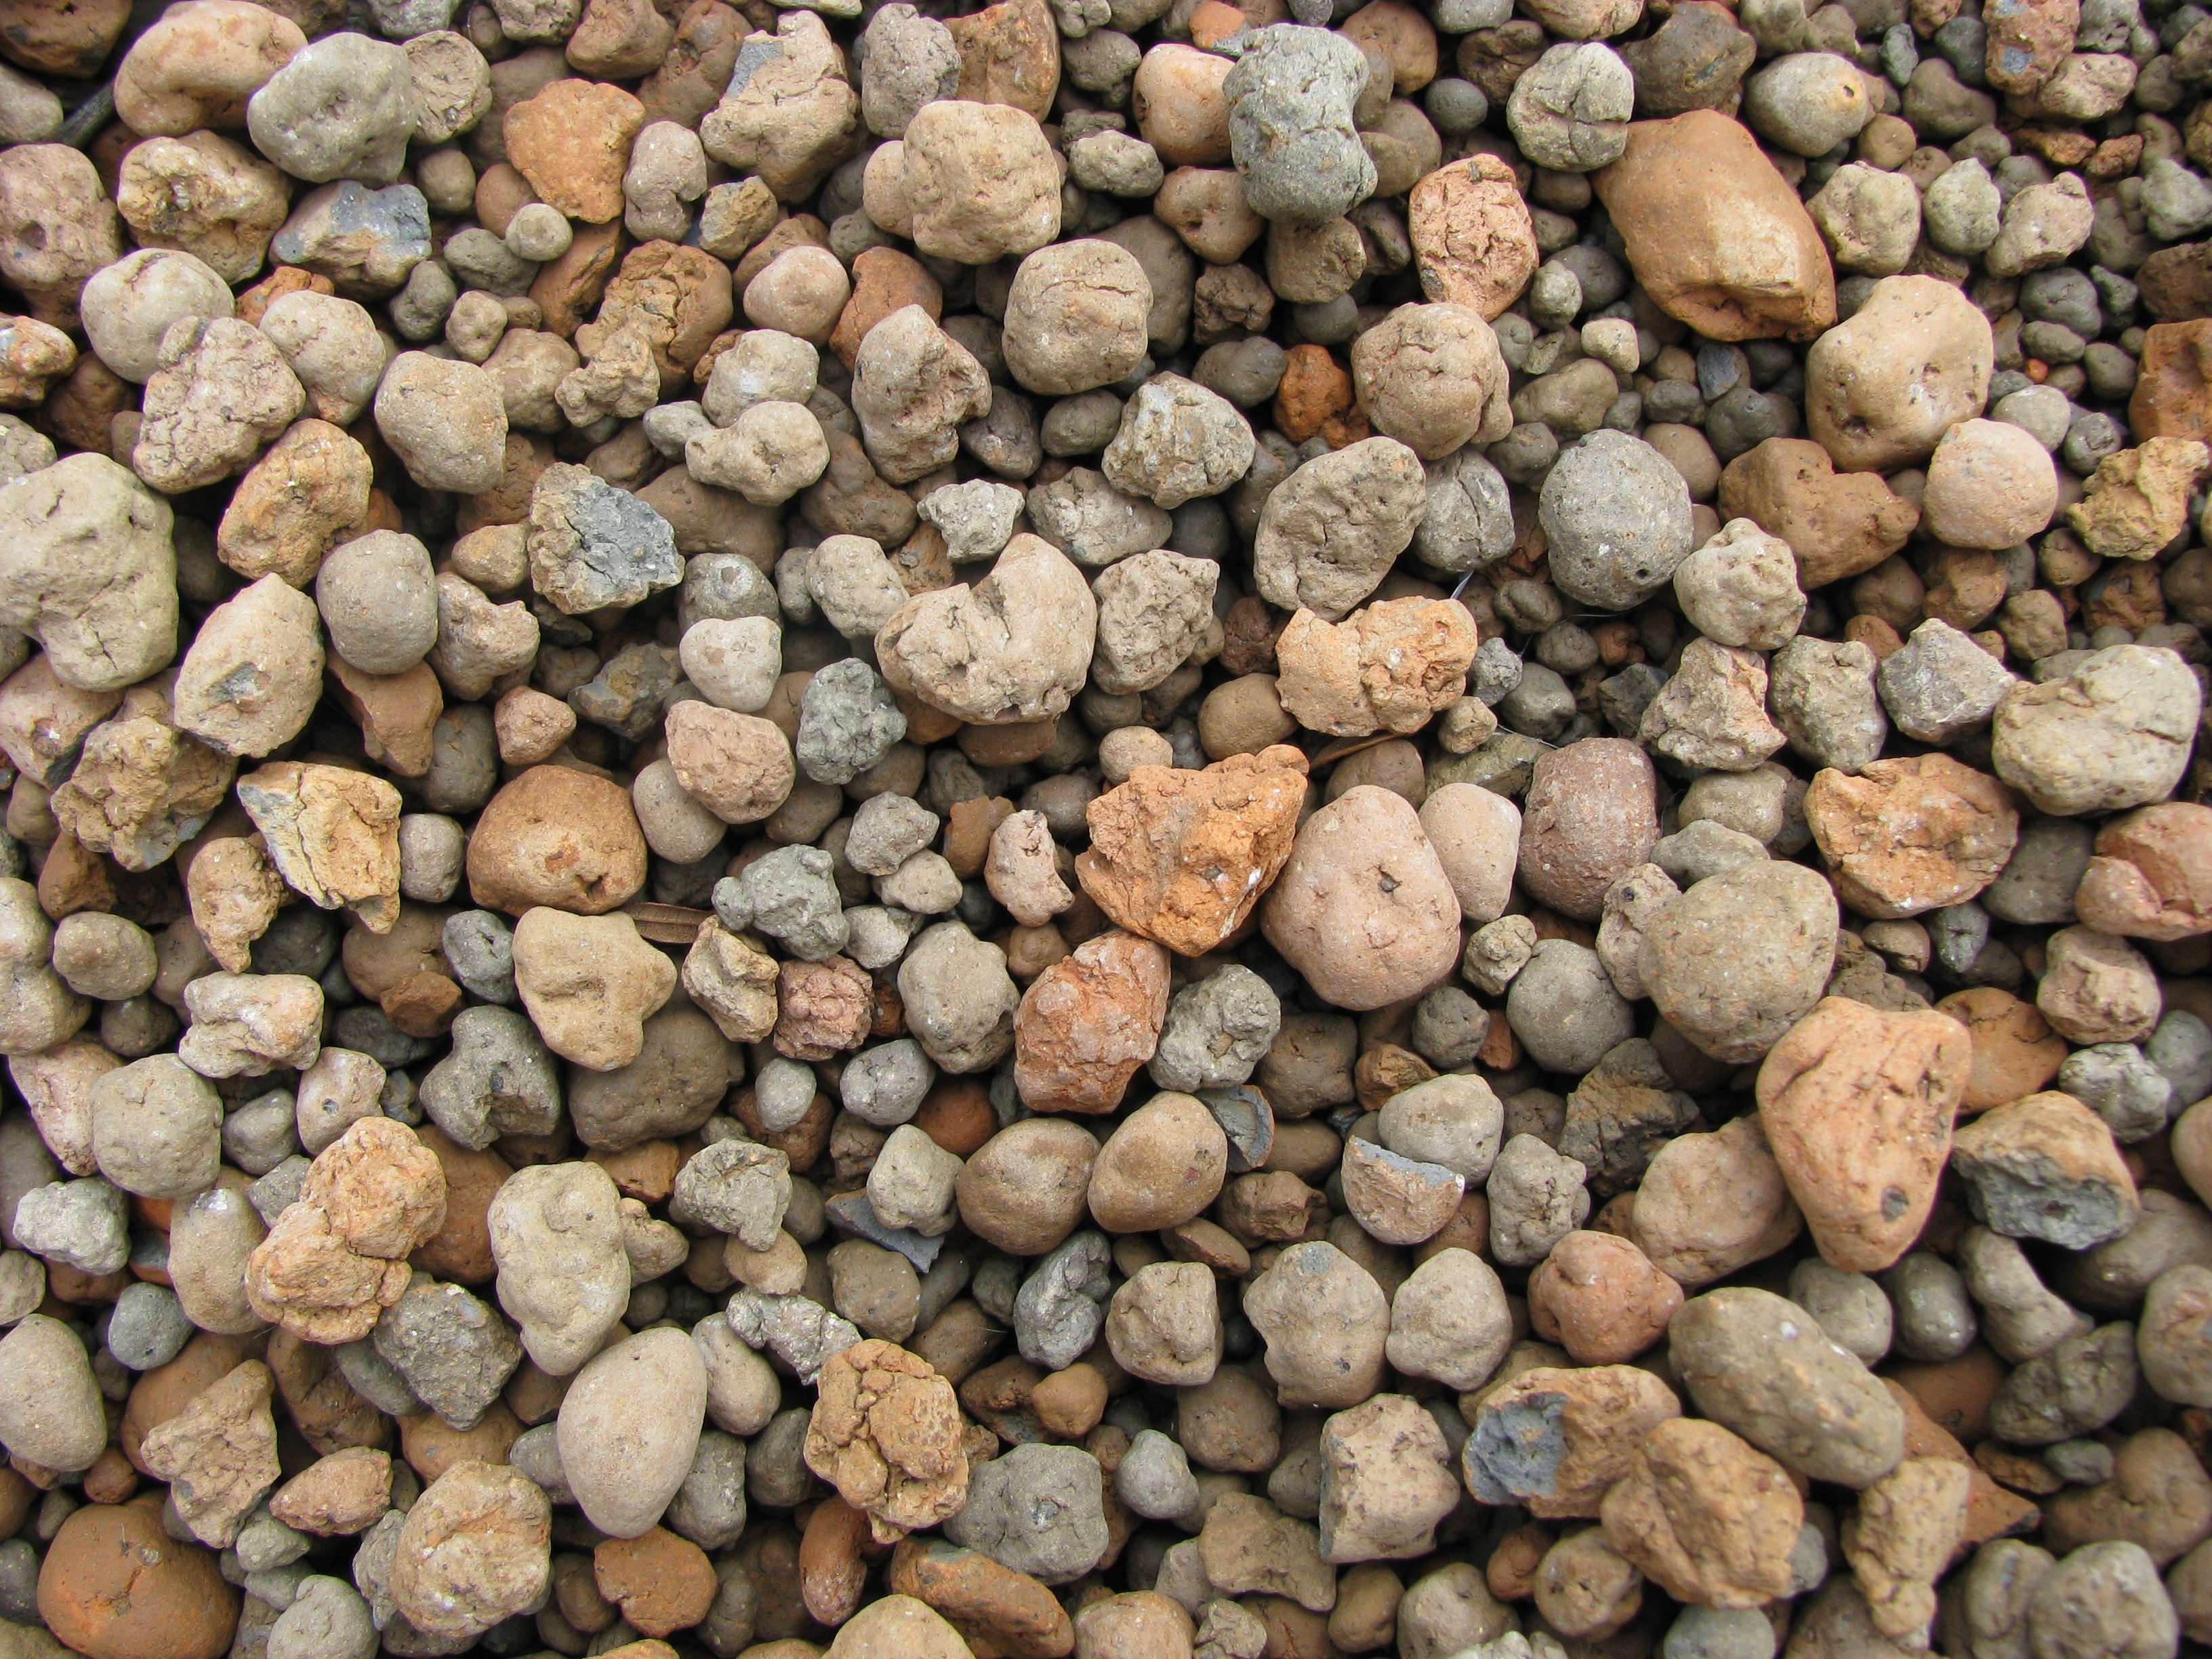
rock, pebble, soil, material, stones, rubble, background, gravel